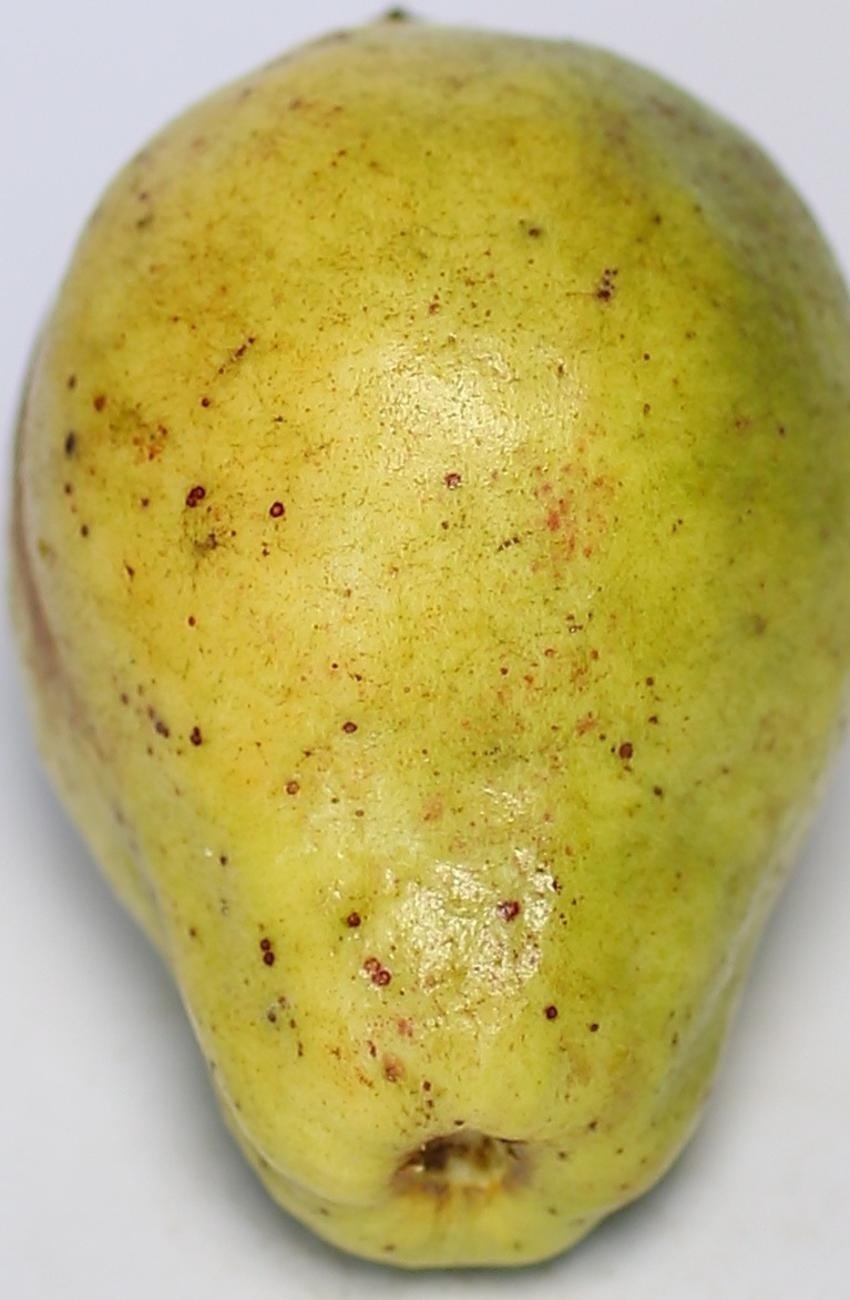
Maturity: mature-green
Variety: local-sindhi